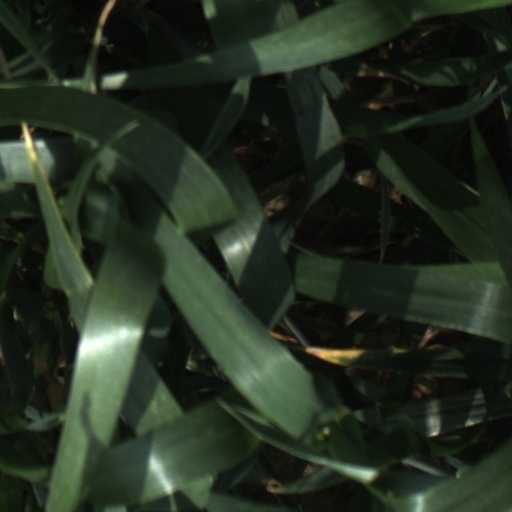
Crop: wheat